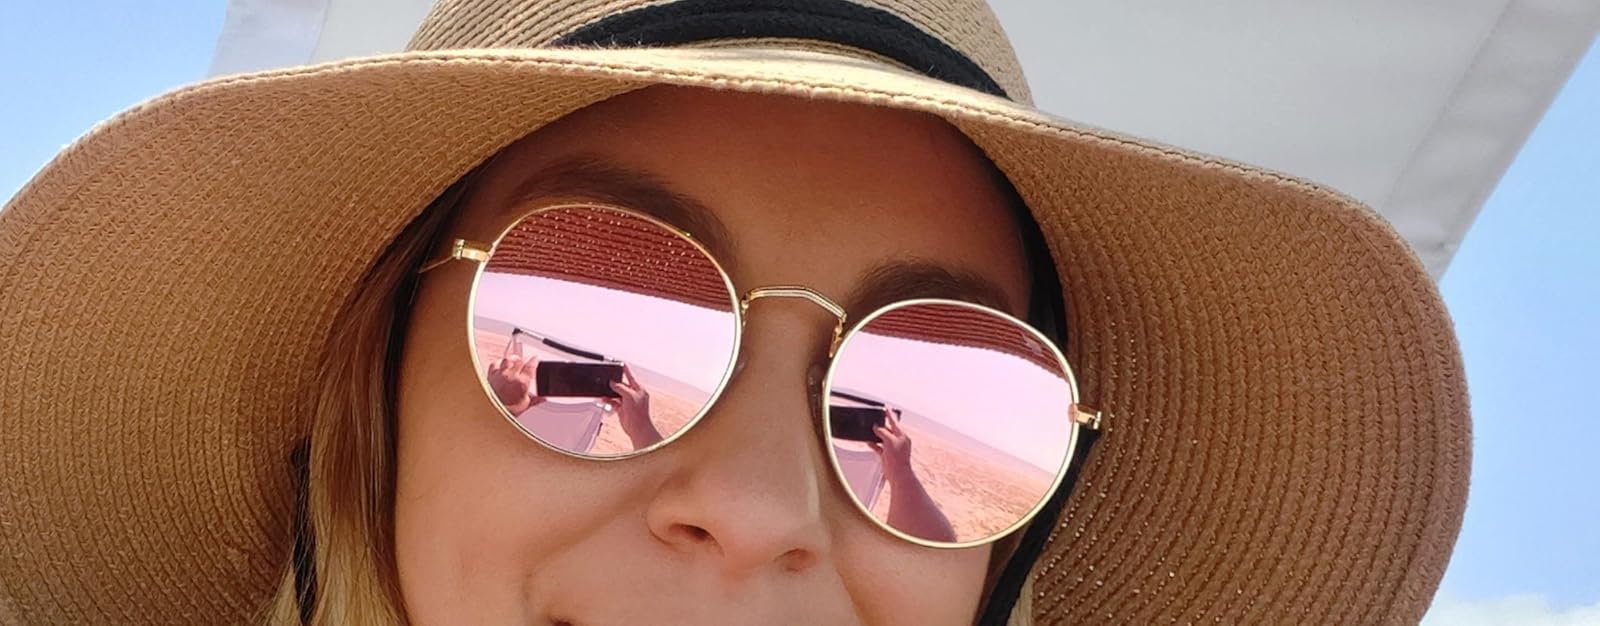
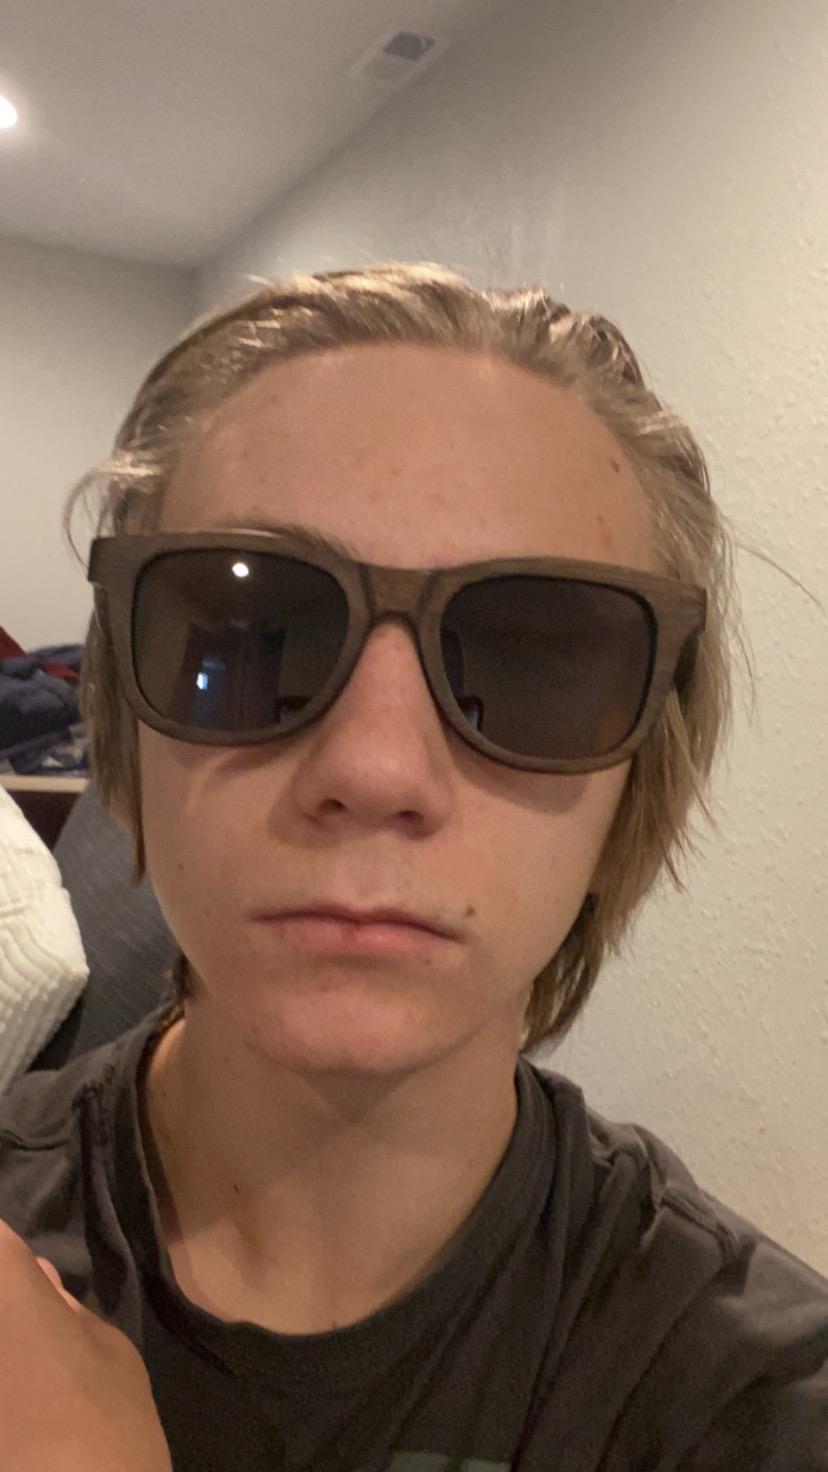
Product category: accessories_sunglasses
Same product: no